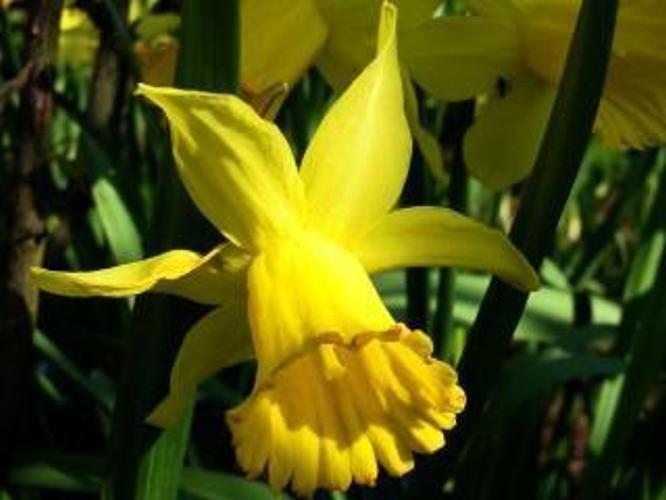
Flower: Daffodil